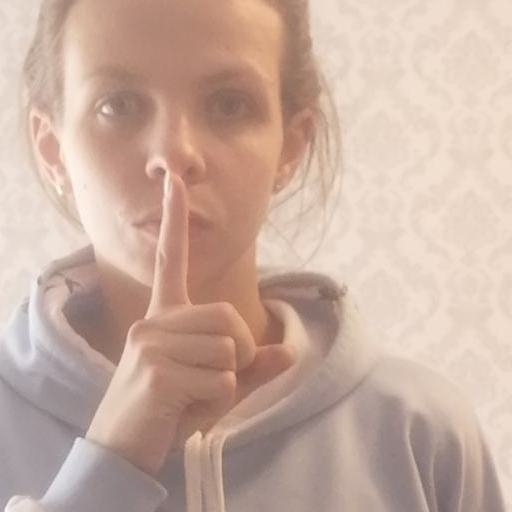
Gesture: mute